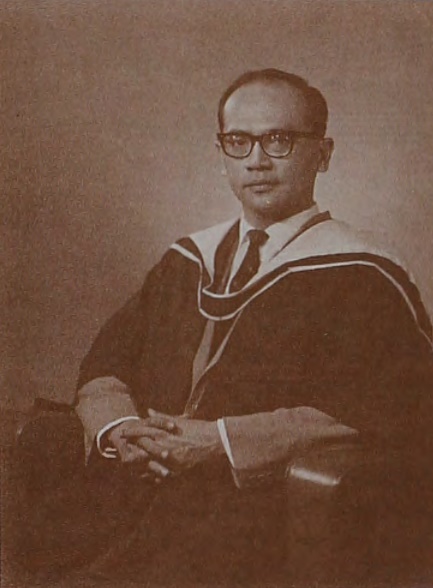
หม่อมเจ้าพิริยดิศ ดิศกุล

| image = พิริยดิศ ดิศกุล.jpg
| title = หม่อมเจ้า ชั้น 4
| death_style = สิ้นชีพิตักษัย
| father1 = สมเด็จพระเจ้าบรมวงศ์เธอ กรมพระยาดำรงราชานุภาพ
| mother1 = หม่อมหลวงใหญ่ ดิศกุล
| spouse = หม่อมเจ้าภัทรลดา ดิศกุล
| spouse-type = ชายา
| issue1 = หม่อมราชวงศ์รมณียฉัตร ดิศกุลหม่อมราชวงศ์ศุภดิศ ดิศกุล
| dynasty = ราชวงศ์จักรี|จักรี
หม่อมเจ้าพิริยดิศ ดิศกุล (28 พฤษภาคม พ.ศ. 2464 – 14 สิงหาคม พ.ศ. 2543) เป็นพระโอรสในสมเด็จพระเจ้าบรมวงศ์เธอ กรมพระยาดำรงราชานุภาพ ประสูติแต่หม่อมหลวงใหญ่ ดิศกุล (สกุลเดิม อิศรเสนา ธิดาของหม่อมเทวาธิราช (หม่อมราชวงศ์แดง อิศรเสนา)
== พระประวัติ ==
หม่อมเจ้าพิริยดิศ ดิศกุล มีพระนามลำลองว่า ท่านชายนิด ประสูติเมื่อวันที่ 28 พฤษภาคม พ.ศ. 2464 เป็นพระโอรสในสมเด็จพระเจ้าบรมวงศ์เธอ กรมพระยาดำรงราชานุภาพ กับหม่อมหลวงใหญ่ ดิศกุล (ราชสกุลเดิม อิศรเสนา)
ทรงเริ่มต้นการศึกษาที่โรงเรียนราชินี ก่อนจะย้ายไปโรงเรียนวชิราวุธวิทยาลัย เลขประจำตัว 249 จบการศึกษาเมื่อพ.ศ. 2481 ทรงสอบเข้าเรียนต่อในคณะวิศวกรรมศาสตร์ จุฬาลงกรณ์มหาวิทยาลัย ทรงได้รับปริญญา วศ.บ. (เหมืองแร่) เมื่อพ.ศ. 2485 ระหว่าง พ.ศ. 2501-2502 ได้เสด็จไปทรงศึกษาต่อที่ University of London: Imperial College of Science & Technology : Royal School of Mines ทรงได้รับปริญญา M.Sc.(Eng) และ D.I.C.
เริ่มทำงานเมื่อพ.ศ. 2485 เป็นนายช่างเหมืองแร่ บริษัทแร่และยางไทย จำกัด จังหวัดภูเก็ต จนถึง พ.ศ. 2489 จากนั้นเมื่อ พ.ศ. 2490 เข้ารับราชการกรมทรัพยากรธรณี จนเกษียณอายุในตำแหน่งผู้อำนวยการองค์การเหมืองแร่ในทะเล
=== เสกสมรส ===
หม่อมเจ้าพิริยดิศ ดิศกุล เสกสมรสกับหม่อมเจ้าภัทรลดา ดิศกุล (ราชสกุลเดิม ฉัตรชัย; พระธิดาในพระเจ้าบรมวงศ์เธอ กรมพระกำแพงเพชรอัครโยธิน กับเจ้าลดาคำ ณ เชียงใหม่) มีโอรสและธิดา ดังนี้
* หม่อมราชวงศ์รมณียฉัตร แก้วกิริยา (13 กุมภาพันธ์ พ.ศ. 2488 – 9 กรกฎาคม พ.ศ. 2558) สมรสกับนริศร์ แก้วกิริยา
* หม่อมราชวงศ์ศุภดิศ ดิศกุล (เกิด 8 กรกฎาคม พ.ศ. 2492) สมรสกับพันโทหญิง นิภาพรรณ ดิศกุล ณ อยุธยา (สกุลเดิม ศิริถาพร) มีบุตร 3 คน ได้แก่
** หม่อมหลวงอรดิศ สนิทวงศ์ สมรสกับวัฒนวงษ์ สนิทวงศ์ ณ อยุธยา มีบุตร 2 คน ได้แก่
***สนิทนาถ สนิทวงศ์ ณ อยุธยา
***ภาสกฤต สนิทวงศ์ ณ อยุธยา
** หม่อมหลวงพลอยนภัส ลีนุตพงษ์ สมรสกับอภิชาติ ลีนุตพงษ์ มีบุตร 2 คน ได้แก่
***ธีทัต ลีนุตพงษ์
***สุรพัศ ลีนุตพงษ์
** หม่อมหลวงณัฐสิทธิ์ ดิศกุล สมรสกับจิรวรรณ (สกุลเดิม เหลืองอมรเลิศ) มีบุตร 1 คน ได้แก่
***กวินนา ดิศกุล ณ อยุธยา
=== สิ้นชีพิตักษัย ===
หม่อมเจ้าพิริยดิศ ดิศกุล สิ้นชีพิตักษัย เมื่อวันที่ 14 สิงหาคม พ.ศ. 2543 สิริชันษา 79 ปี
== เครื่องราชอิสริยาภรณ์ ==
ราชกิจจานุเบกษา, ประกาศสำนักนายกรัฐมนตรี เรื่อง พระราชทานเครื่องราชอิสริยาภรณ์ , เล่ม ๑๑๓ ตอนที่ ๒๒ ข หน้า ๒๐, ๔ ธันวาคม ๒๕๓๙
ราชกิจจานุเบกษา, ประกาศสำนักนายกรัฐมนตรี เรื่อง พระราชทานเครื่องราชอิสริยาภรณ์ , เล่ม ๑๐๙ ตอนที่ ๑๕๔ ง ฉบับพิเศษ หน้า ๓๗, ๔ ธันวาคม ๒๕๓๕
ราชกิจจานุเบกษา, ประกาศสำนักนายกรัฐมนตรี เรื่อง พระราชทานเครื่องราชอิสริยาภรณ์, เล่ม ๑๑๐ ตอนที่ ๕๗ ง ฉบับพิเศษ หน้า ๑, ๓ พฤษภาคม ๒๕๓๖
ราชกิจจานุเบกษา, แจ้งความสำนักนายกรัฐมนตรี เรื่อง พระราชทานเหรียญจักรมาลาและเหรียญจักรพรรดิมาลา, เล่ม ๙๑ ตอนที่ ๑๔๑ ง ฉบับพิเศษ หน้า ๑๒๓๖, ๑๗ สิงหาคม ๒๕๑๗
== พงศาวลี ==
ahnentafel top|width=100%|พงศาวลีของ
ahnentafel-compact5
|style=font-size: 90%; line-height: 110%;
|border=1
|boxstyle=padding-top: 0; padding-bottom: 0;
|boxstyle_1=background-color: #fcc;
|boxstyle_2=background-color: #fb9;
|boxstyle_3=background-color: #ffc;
|boxstyle_4=background-color: #bfc;
|boxstyle_5=background-color: #9fe;
|1= 1. 
|2= 2. สมเด็จพระเจ้าบรมวงศ์เธอ กรมพระยาดำรงราชานุภาพ
|3= 3. หม่อมหลวงใหญ่ หรือ ลำดวน ดิศกุล
|4= 4. พระบาทสมเด็จพระจอมเกล้าเจ้าอยู่หัว
|5= 5. เจ้าจอมมารดาชุ่ม ในรัชกาลที่ 4|เจ้าจอมมารดาชุ่ม
|6= 6. หม่อมเทวาธิราช (หม่อมราชวงศ์แดง อิศรเสนา)
|7= 7. ใย อิศรเสนา ณ อยุธยา
|8= 8. พระบาทสมเด็จพระพุทธเลิศหล้านภาลัย
|9= 9. สมเด็จพระศรีสุริเยนทราบรมราชินี
|10= 10. พระยาอัพภันตริกามาตย์ (ดิศ โรจนดิศ)
|11= 11. คล้าย โรจนดิศ
|12= 12. หม่อมเจ้าจันตรี อิศรเสนา
|13= 13. หม่อมสวน อิศรเสนา ณ อยุธยา
|14= 14. ดิศ
|15= 15. ท้าวอินทรกัลยา (เพื่อน พวงนาก)
|16= 16. พระบาทสมเด็จพระพุทธยอดฟ้าจุฬาโลกมหาราช
|17= 17. สมเด็จพระอมรินทราบรมราชินี
|18= 18. เงิน แซ่ตัน
|19= 19. สมเด็จพระเจ้าพี่นางเธอ เจ้าฟ้ากรมพระศรีสุดารักษ์
|20= 20. จมื่นอินทรประพาส (เลี้ยง โรจนดิศ)
|21= 21. ท้าวมังสี (ขำ ณ เวียงจันทน์)
|22= 22. บุญศรี
|23= 23. ชิวอิด
|24= 24. พระเจ้าราชวรวงศ์เธอ กรมหมื่นกษัตริย์ศรีศักดิเดช
|25= 25. หม่อมพลับ หรือ ทับ อิศรเสนา ณ อยุธยา ข้อมูลโดยสังเขปหม่อมราชวงศ์ศุภดิศ ดิศกุล - สายสกุลของหม่อมเทวาธิราช (ม.ร.ว. แดง อิศรเสนา)
|26= 26.
|27= 27.
|28= 28.
|29= 29.
|30= 30. นาค พวงนาก (ชาวนครชัยศรี) ข้อมูลโดยสังเขปหม่อมราชวงศ์ศุภดิศ ดิศกุล - สายสกุลของท้าวมังสี (ขำ)
|31= 31. ท้าวมังสี (แสง ณ เวียงจันทน์)
==อ้างอิง==
หมวดหมู่:หม่อมเจ้าชาย
หมวดหมู่:ราชสกุลดิศกุล
หมวดหมู่:บุคคลจากโรงเรียนราชินี
หมวดหมู่:บุคคลจากโรงเรียนวชิราวุธวิทยาลัย
หมวดหมู่:นิสิตเก่าคณะวิศวกรรมศาสตร์ จุฬาลงกรณ์มหาวิทยาลัย
หมวดหมู่:ข้าราชการพลเรือนชาวไทย
หมวดหมู่:พนักงานรัฐวิสาหกิจชาวไทย
หมวดหมู่:ผู้ได้รับเครื่องราชอิสริยาภรณ์ ป.ช.
หมวดหมู่:ผู้ได้รับเครื่องราชอิสริยาภรณ์ ป.ม.
หมวดหมู่:ผู้ได้รับเครื่องราชอิสริยาภรณ์ ท.จ.ว.
หมวดหมู่:ราชสกุลอิศรเสนา
หมวดหมู่:บุคคลจากเขตป้อมปราบศัตรูพ่าย